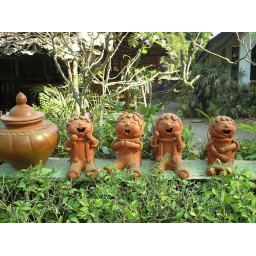
They were siting on a fence in front of a house